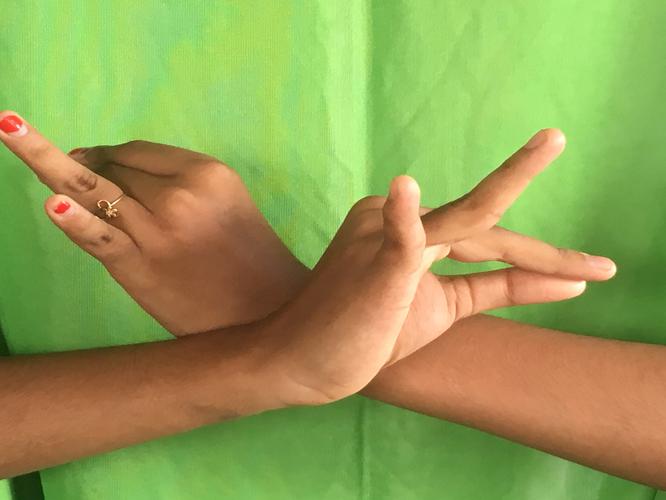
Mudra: Katakavardhana
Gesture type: double_hand